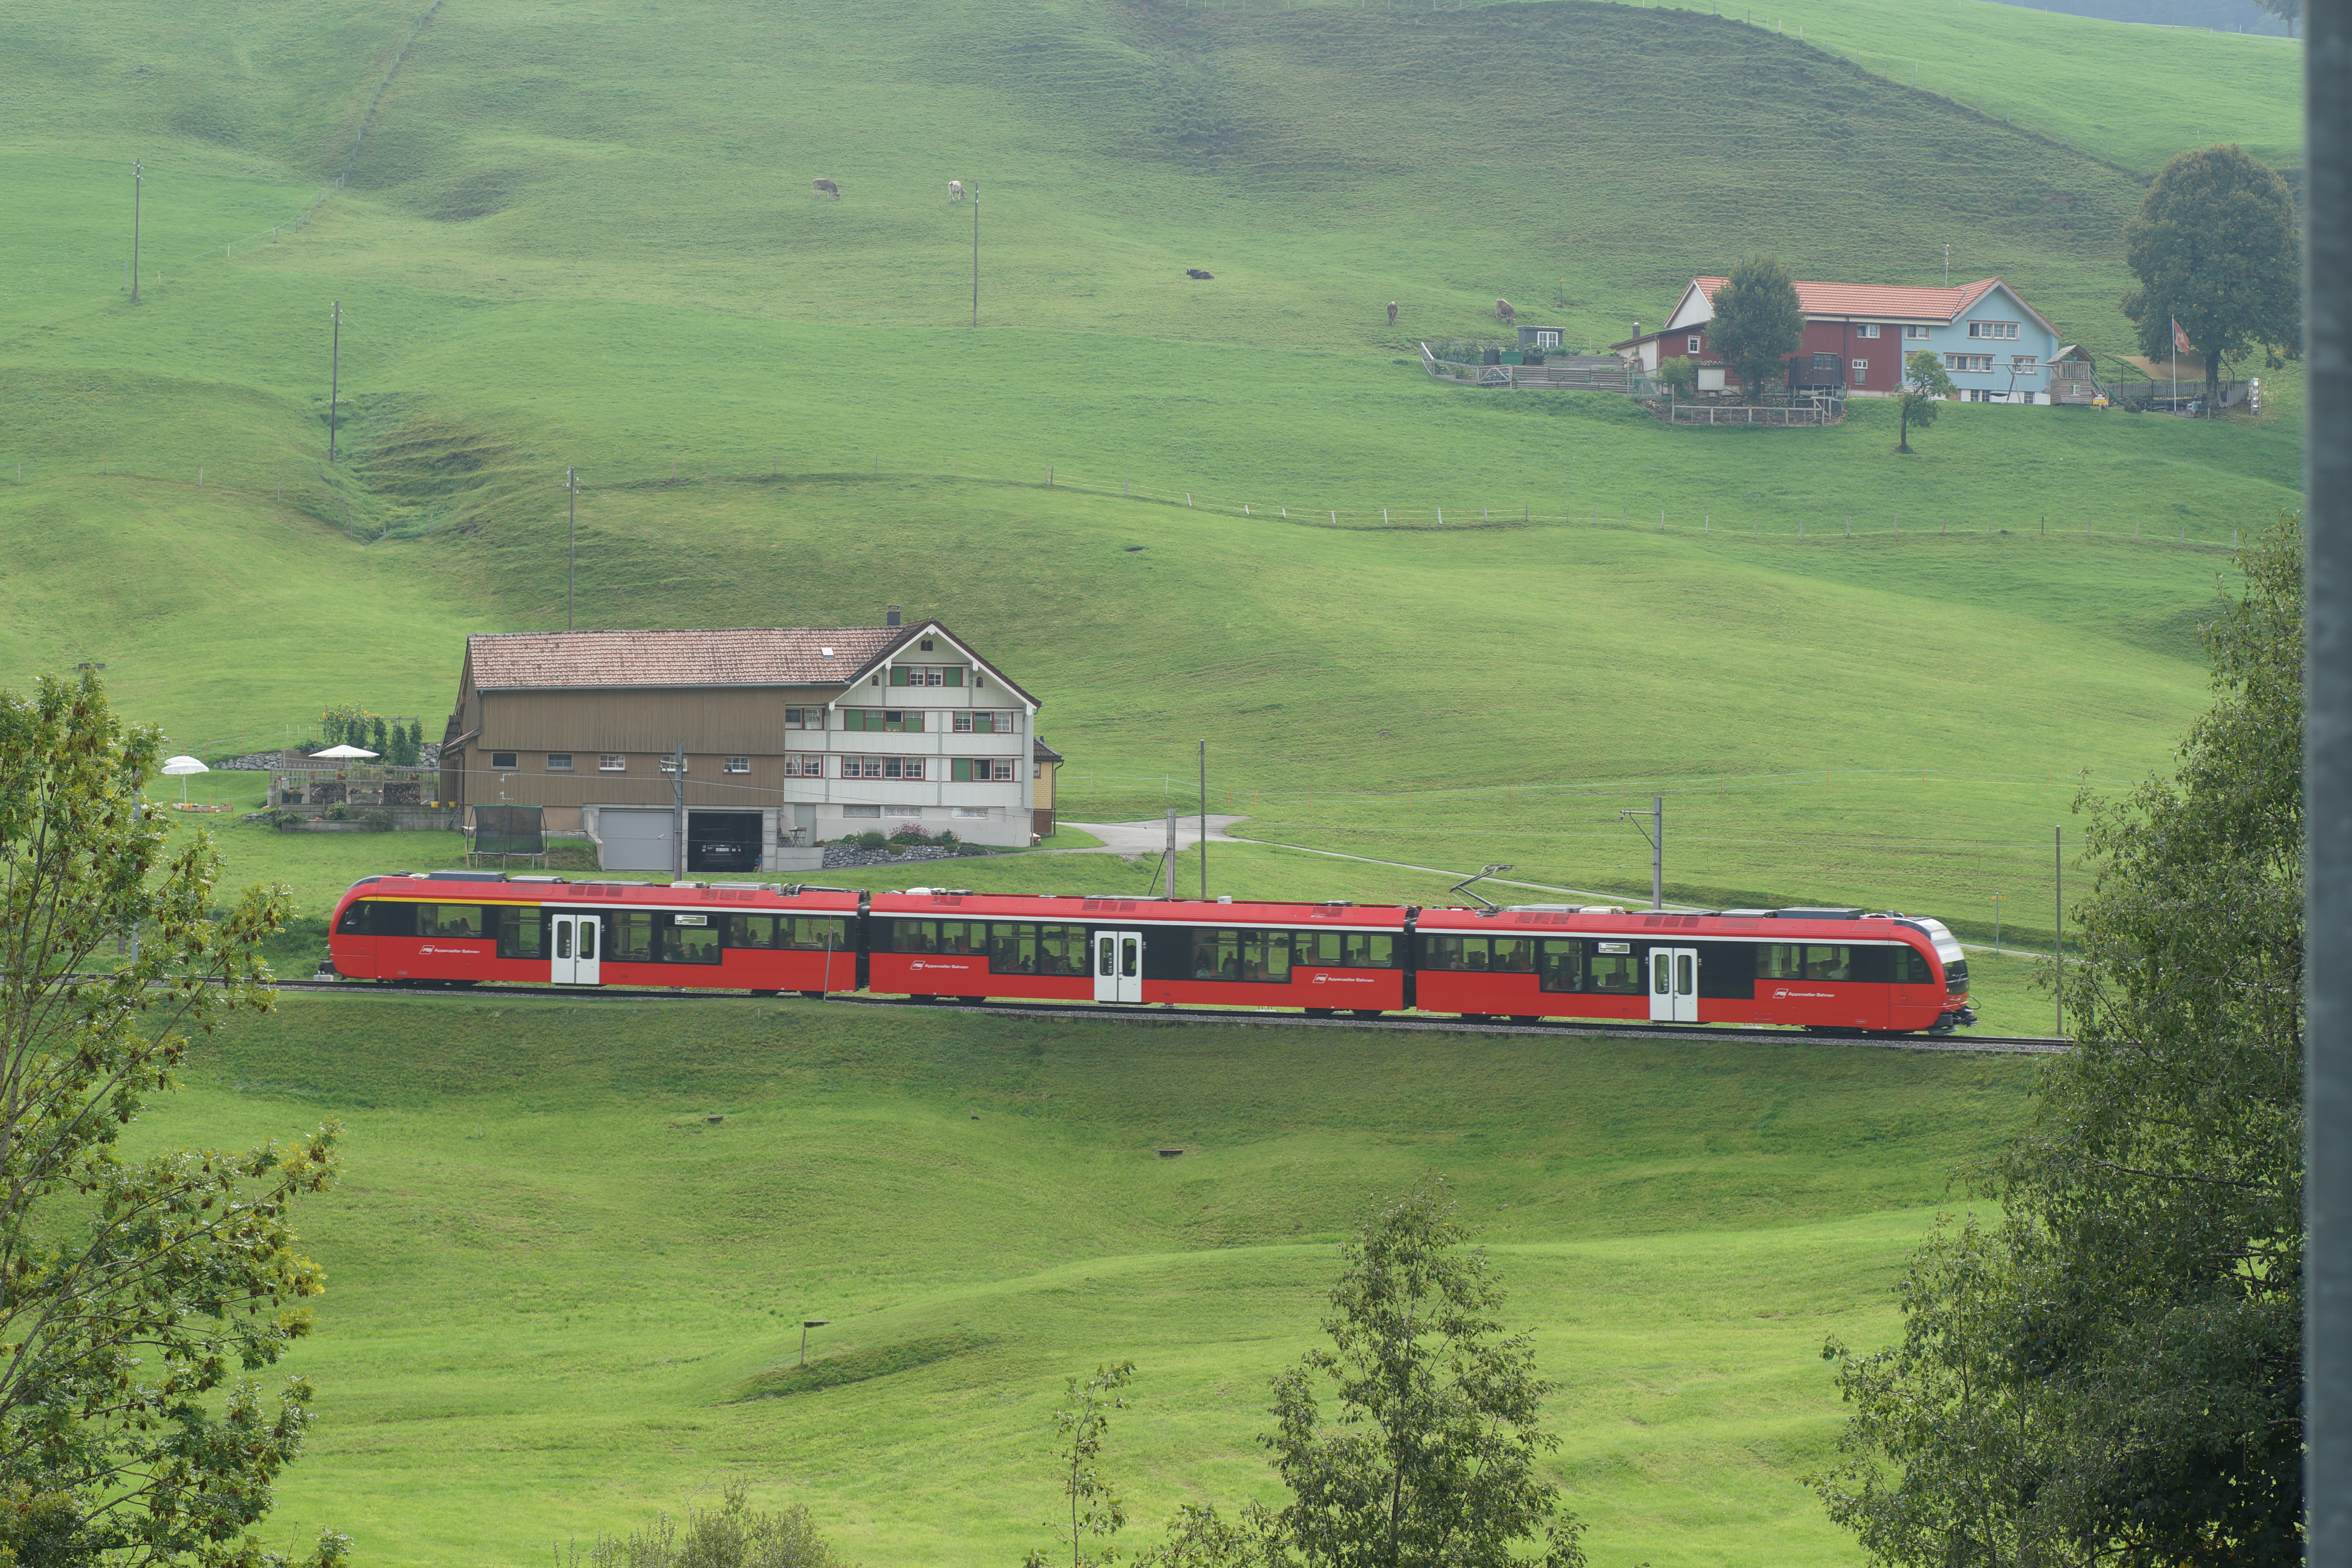
train, transport, track, highland, rail transport, rolling stock, hill, rural area, grassland, plant, hill station, tree, railroad car, landscape, field, grass, mountain, farm, plain, locomotive, meadow, sky, pasture, mountain range, house, fell